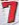
Number: 7